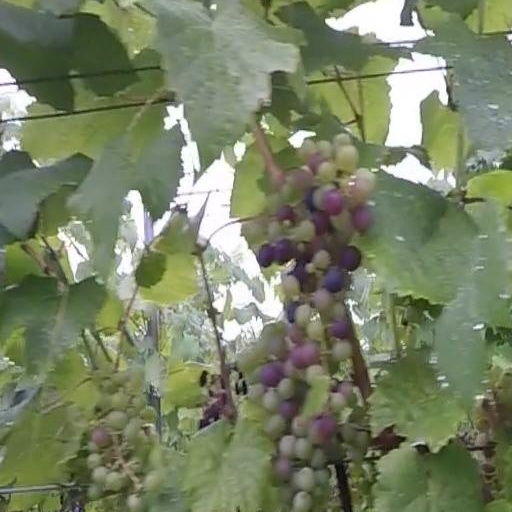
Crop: grape